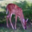
Label: deer